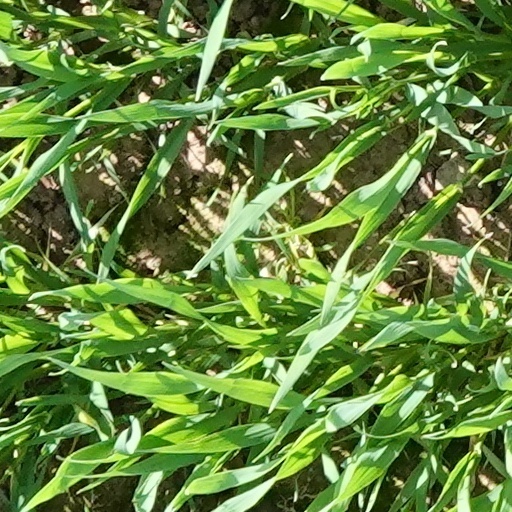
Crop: wheat